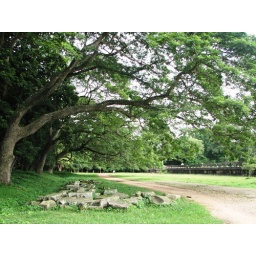
enchanted by the canopy of trees arching over the road surrounding Angkor Wat